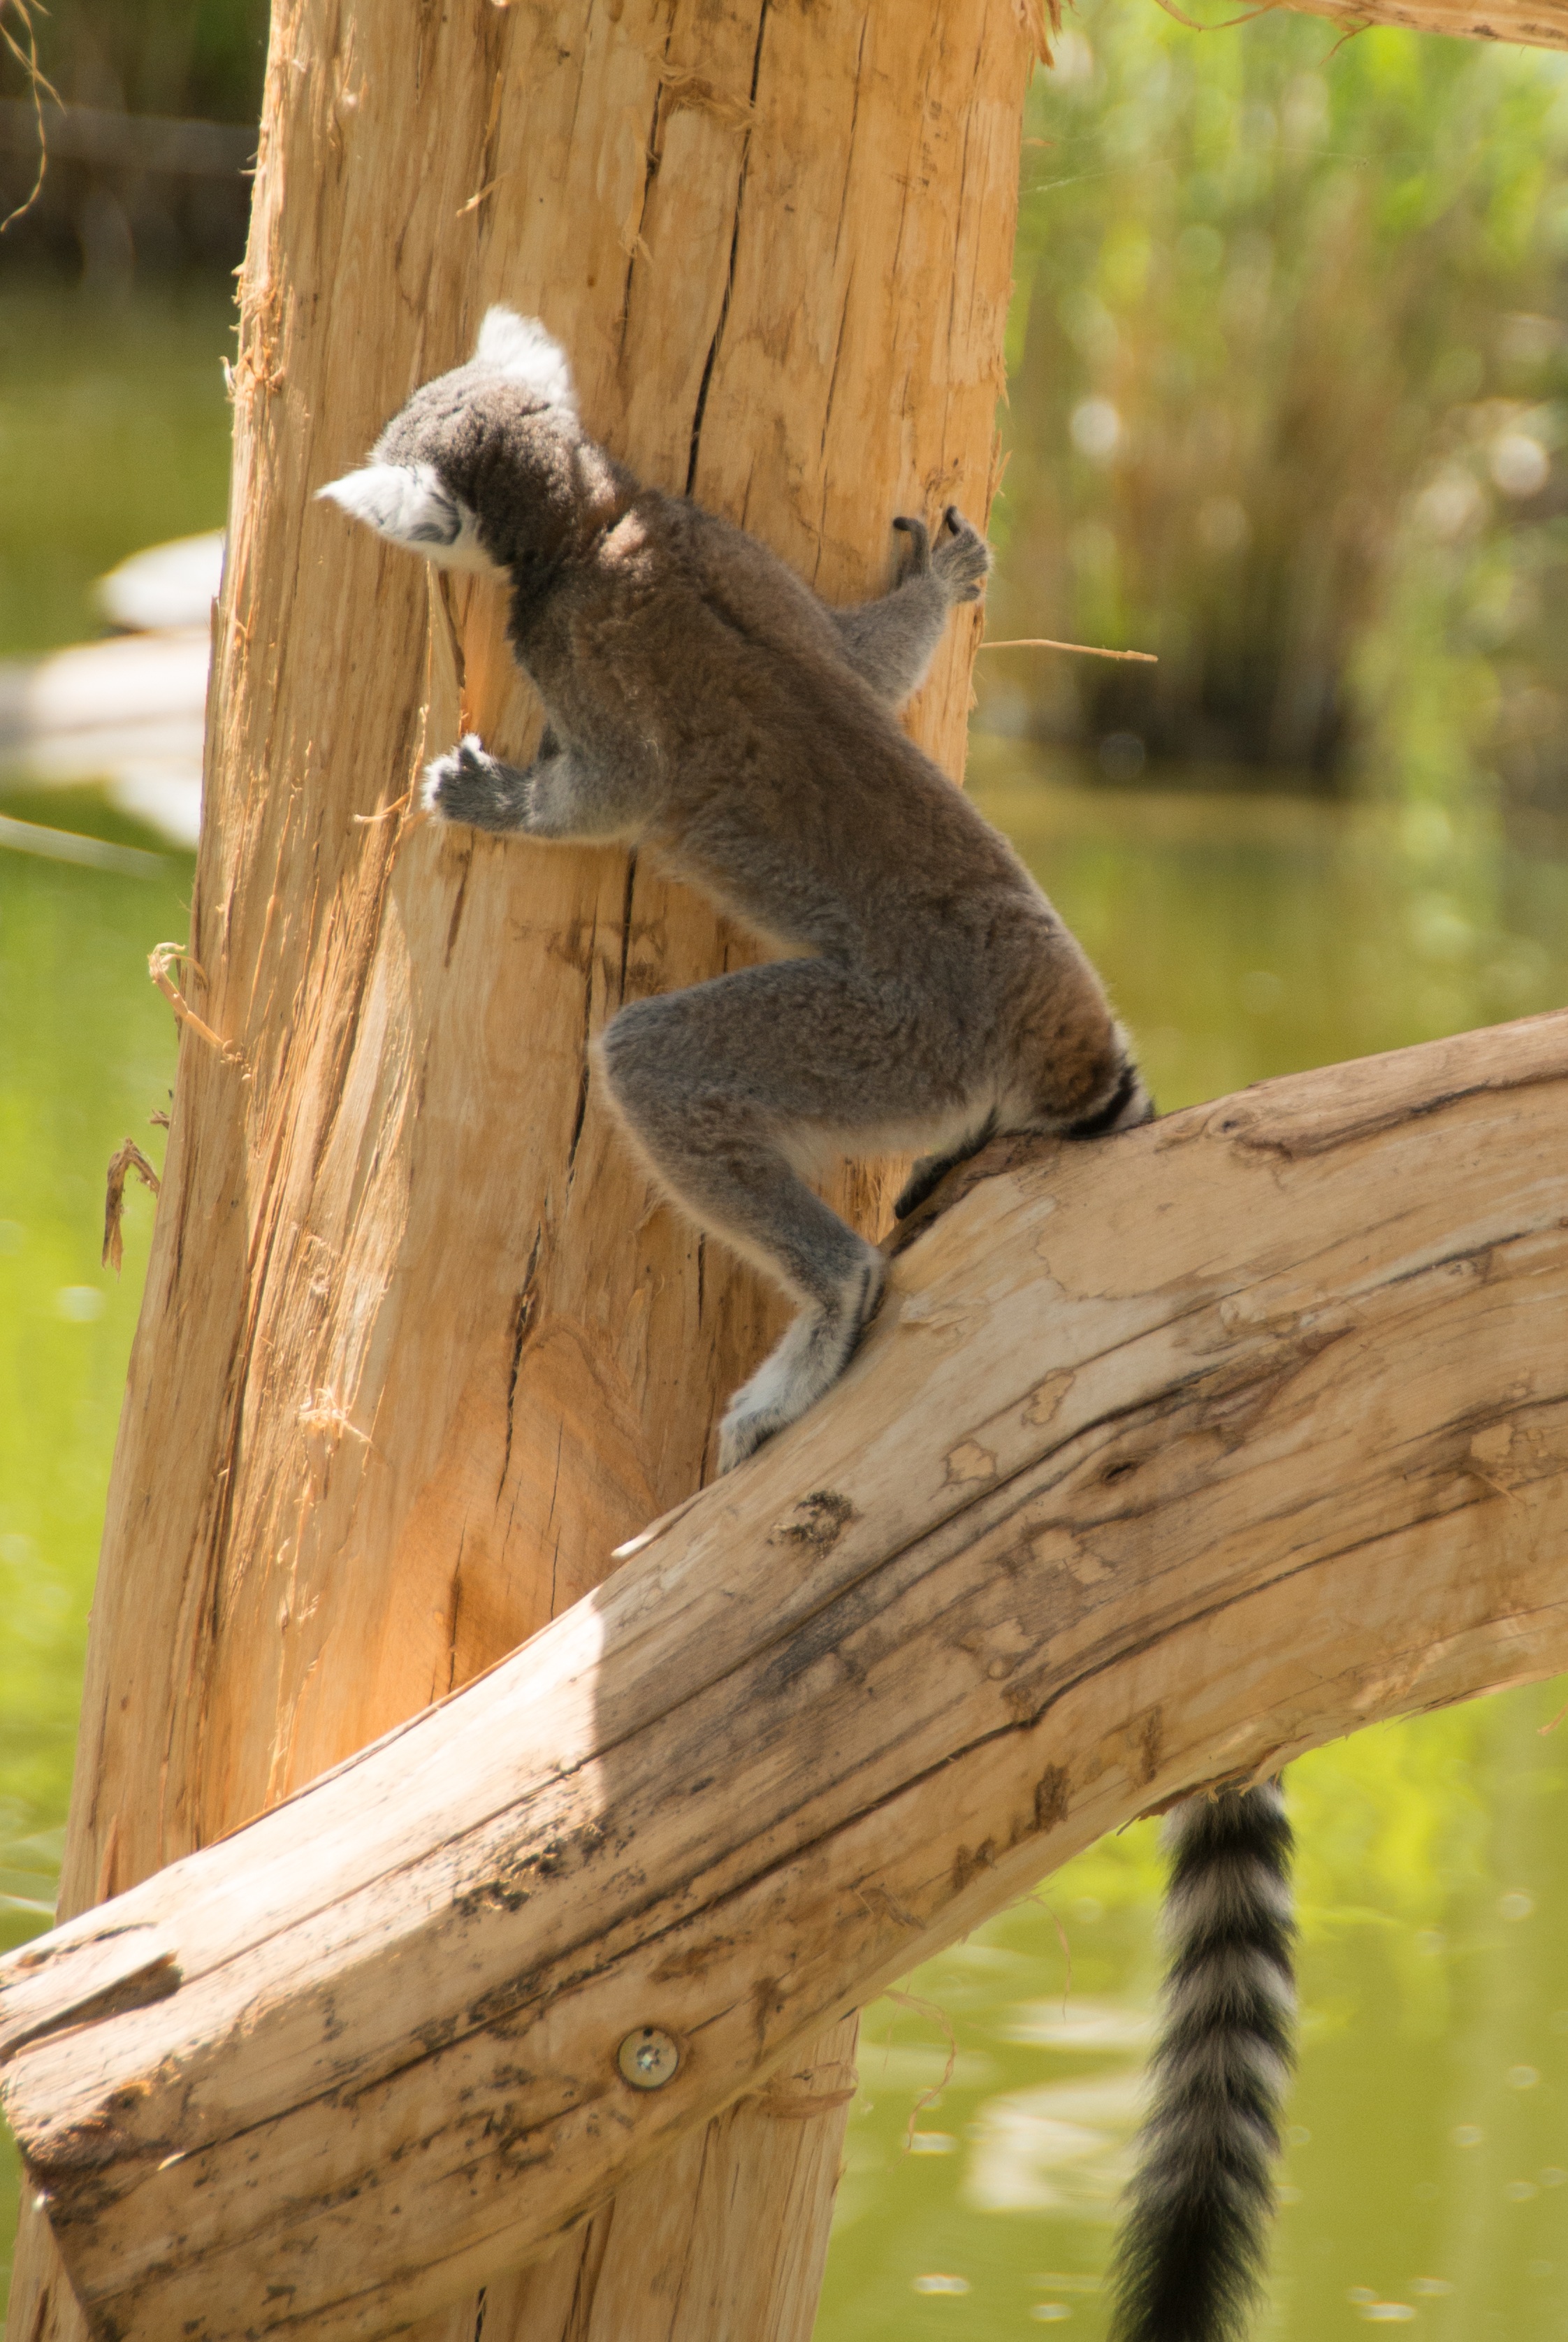
nature, branch, black and white, seat, animal, cute, wildlife, wild, zoo, mammal, squirrel, monkey, fauna, primate, playful, striped, sit, lemur catta, tribe, face, tail, eye, stripes, madagascar, out, cheeky, lemur, catta, curious, intelligent, ring tailed lemur, species of primate